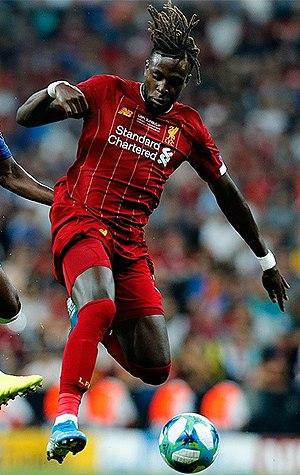
Divock Okoth Origi, né le 18 avril 1995 à Ostende en Belgique, est un footballeur international belge qui évolue comme attaquant au Liverpool FC.